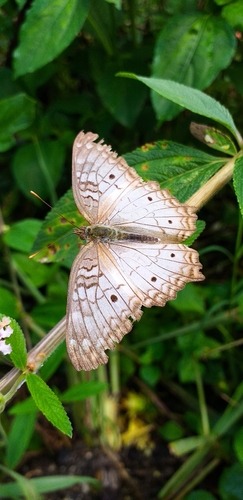
Scientific name: Anartia jatrophae
Common name: White peacock
Family: Nymphalidae
Order: Lepidoptera
Pollinator type: Primary pollinator
Habitat: Gardens, parks, and open areas
Geographic range: Southern United States to Argentina
Conservation status: Least Concern